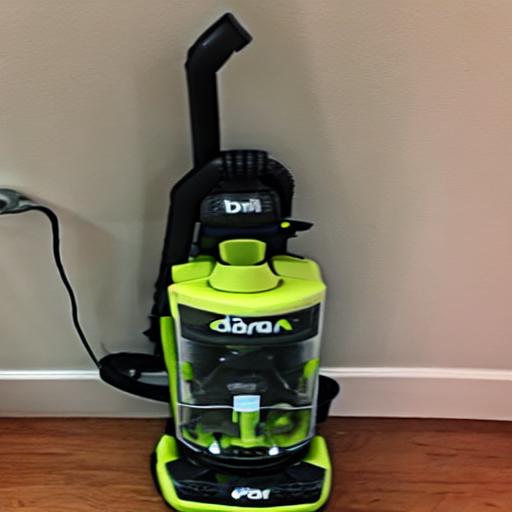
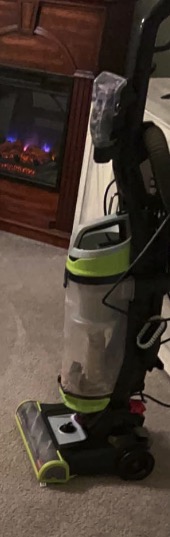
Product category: items_vacuum
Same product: no